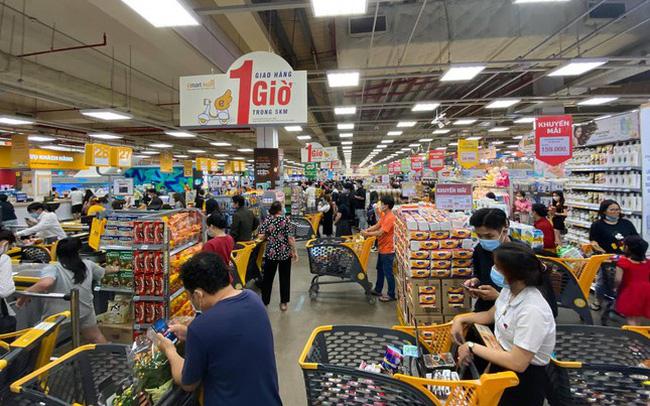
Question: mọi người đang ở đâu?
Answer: ở trong siêu thị